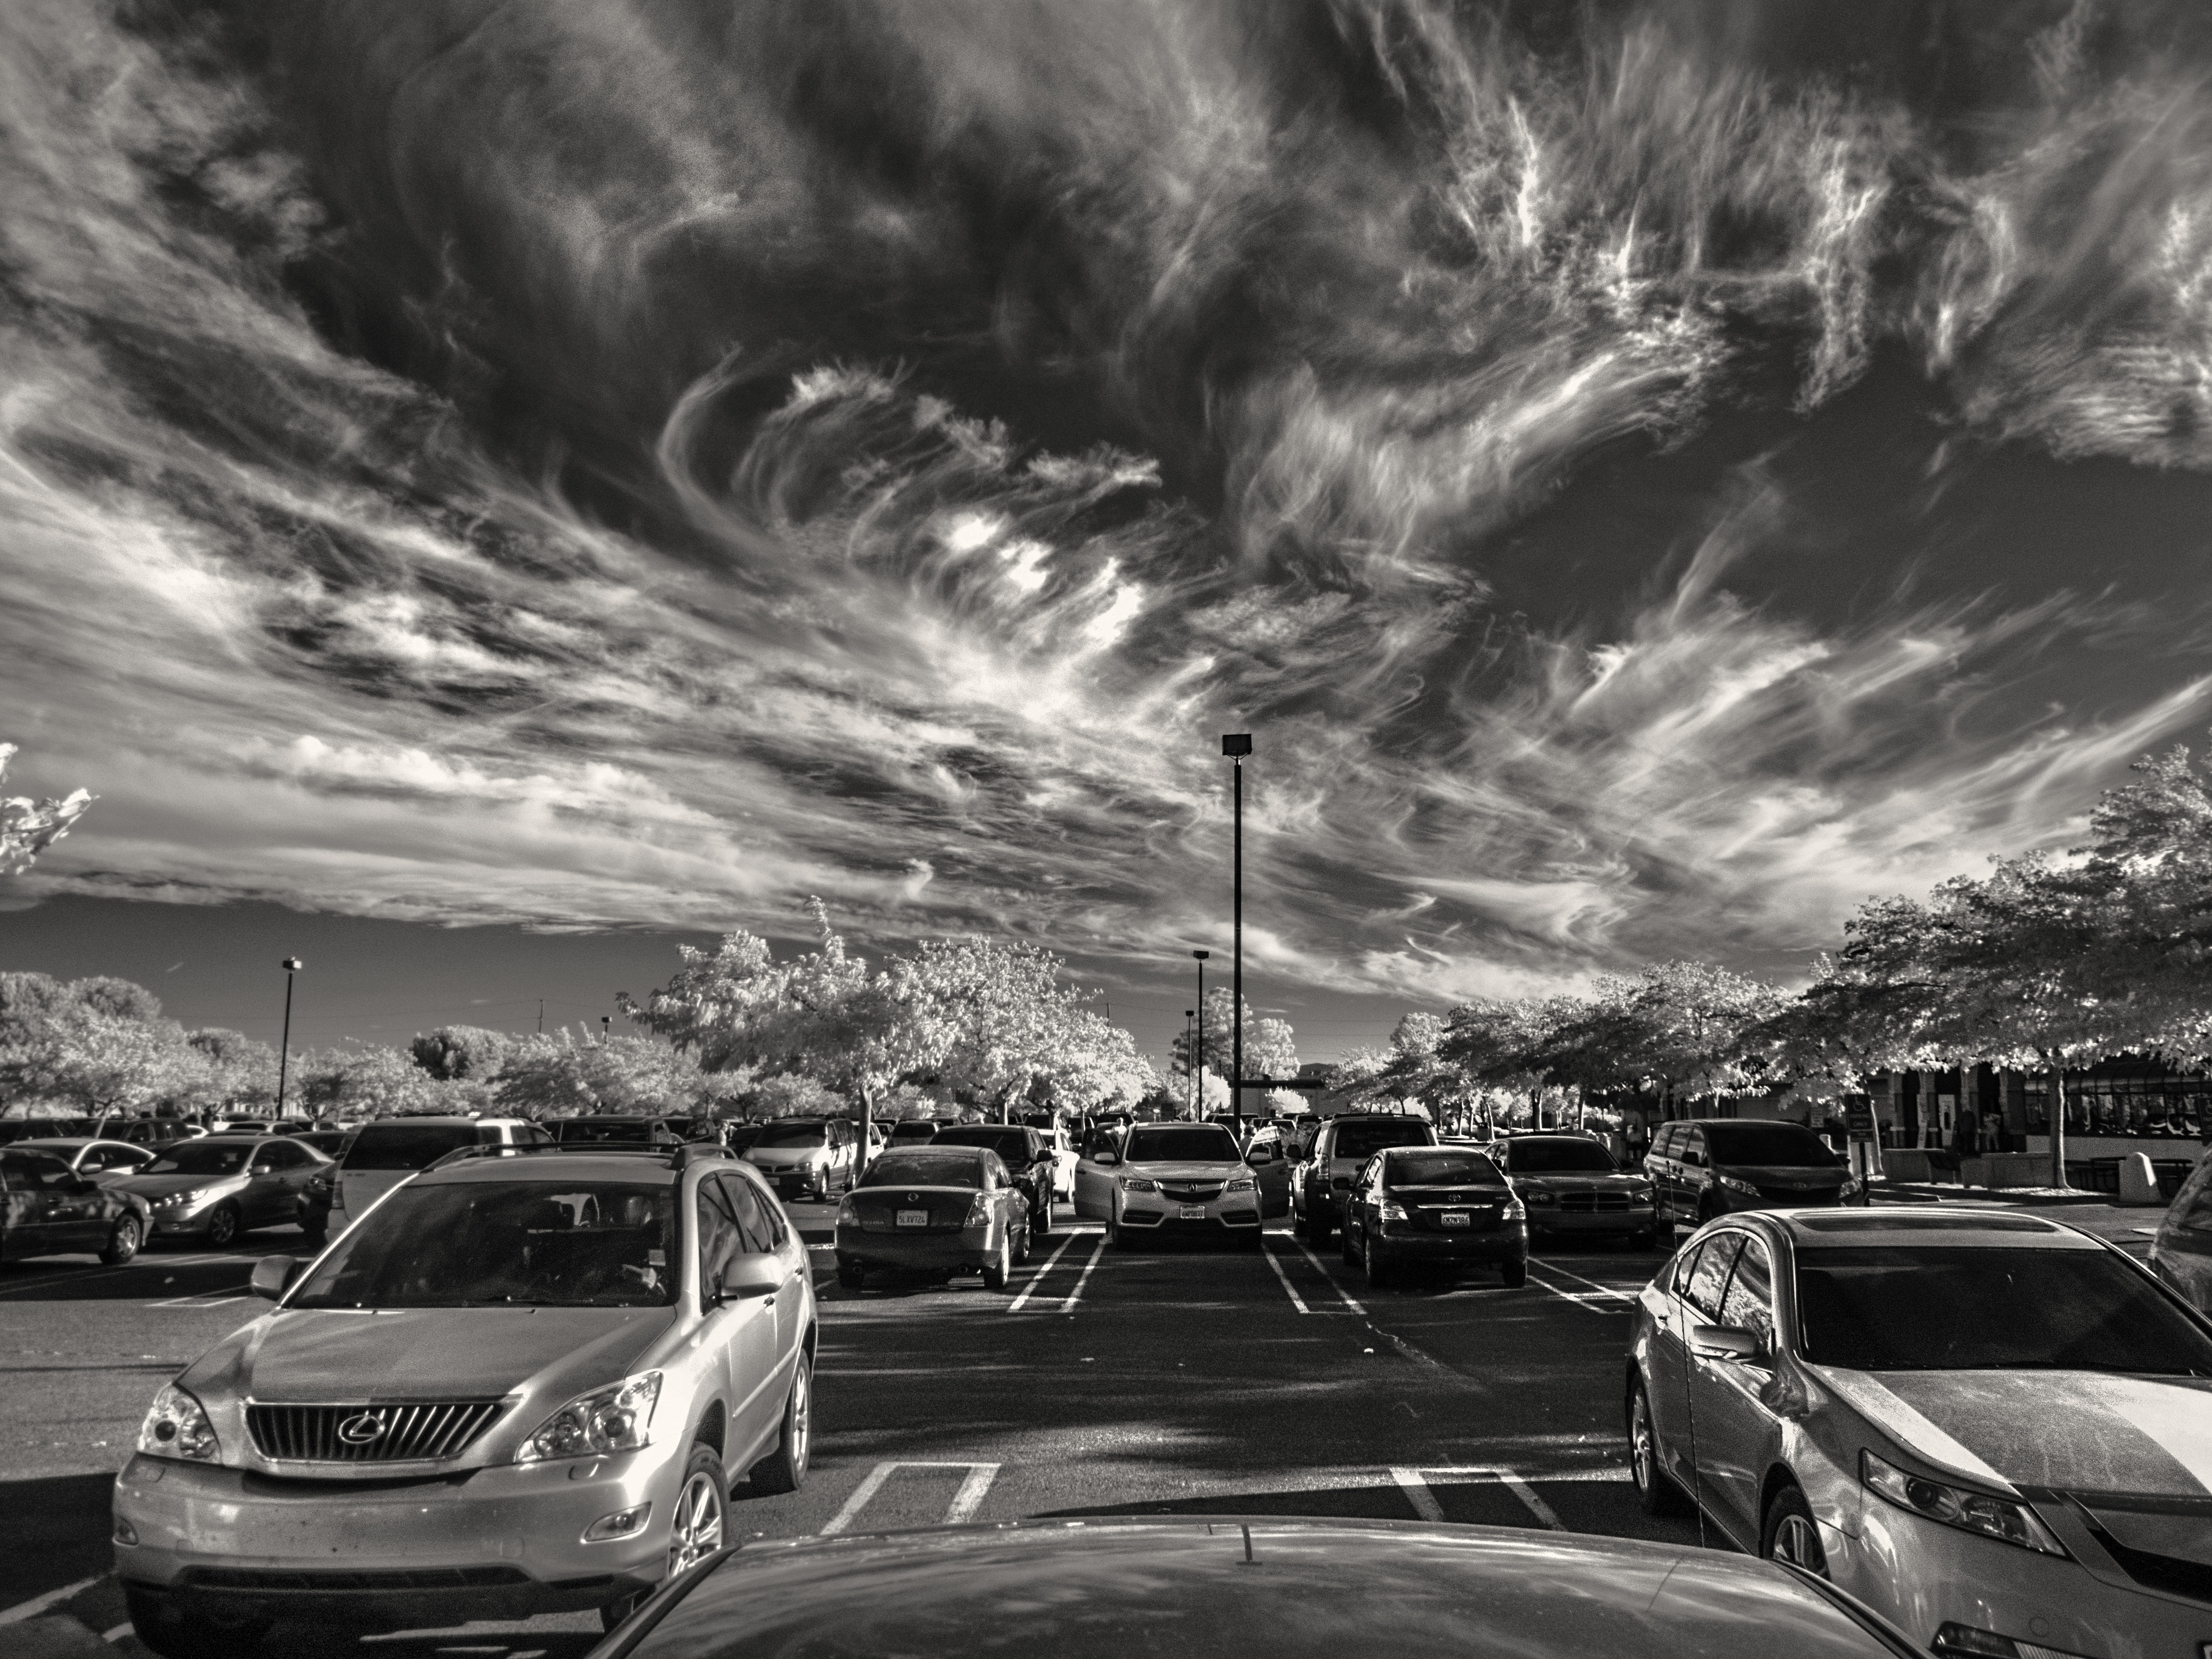
black and white, car, photography, vehicle, monochrome, monochrome photography, automotive design